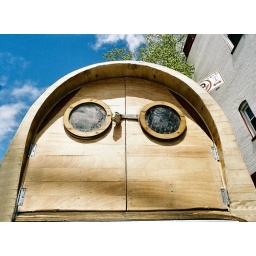
This was an apparently homebuilt extra floor added to a a car in Brooklyn.